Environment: real
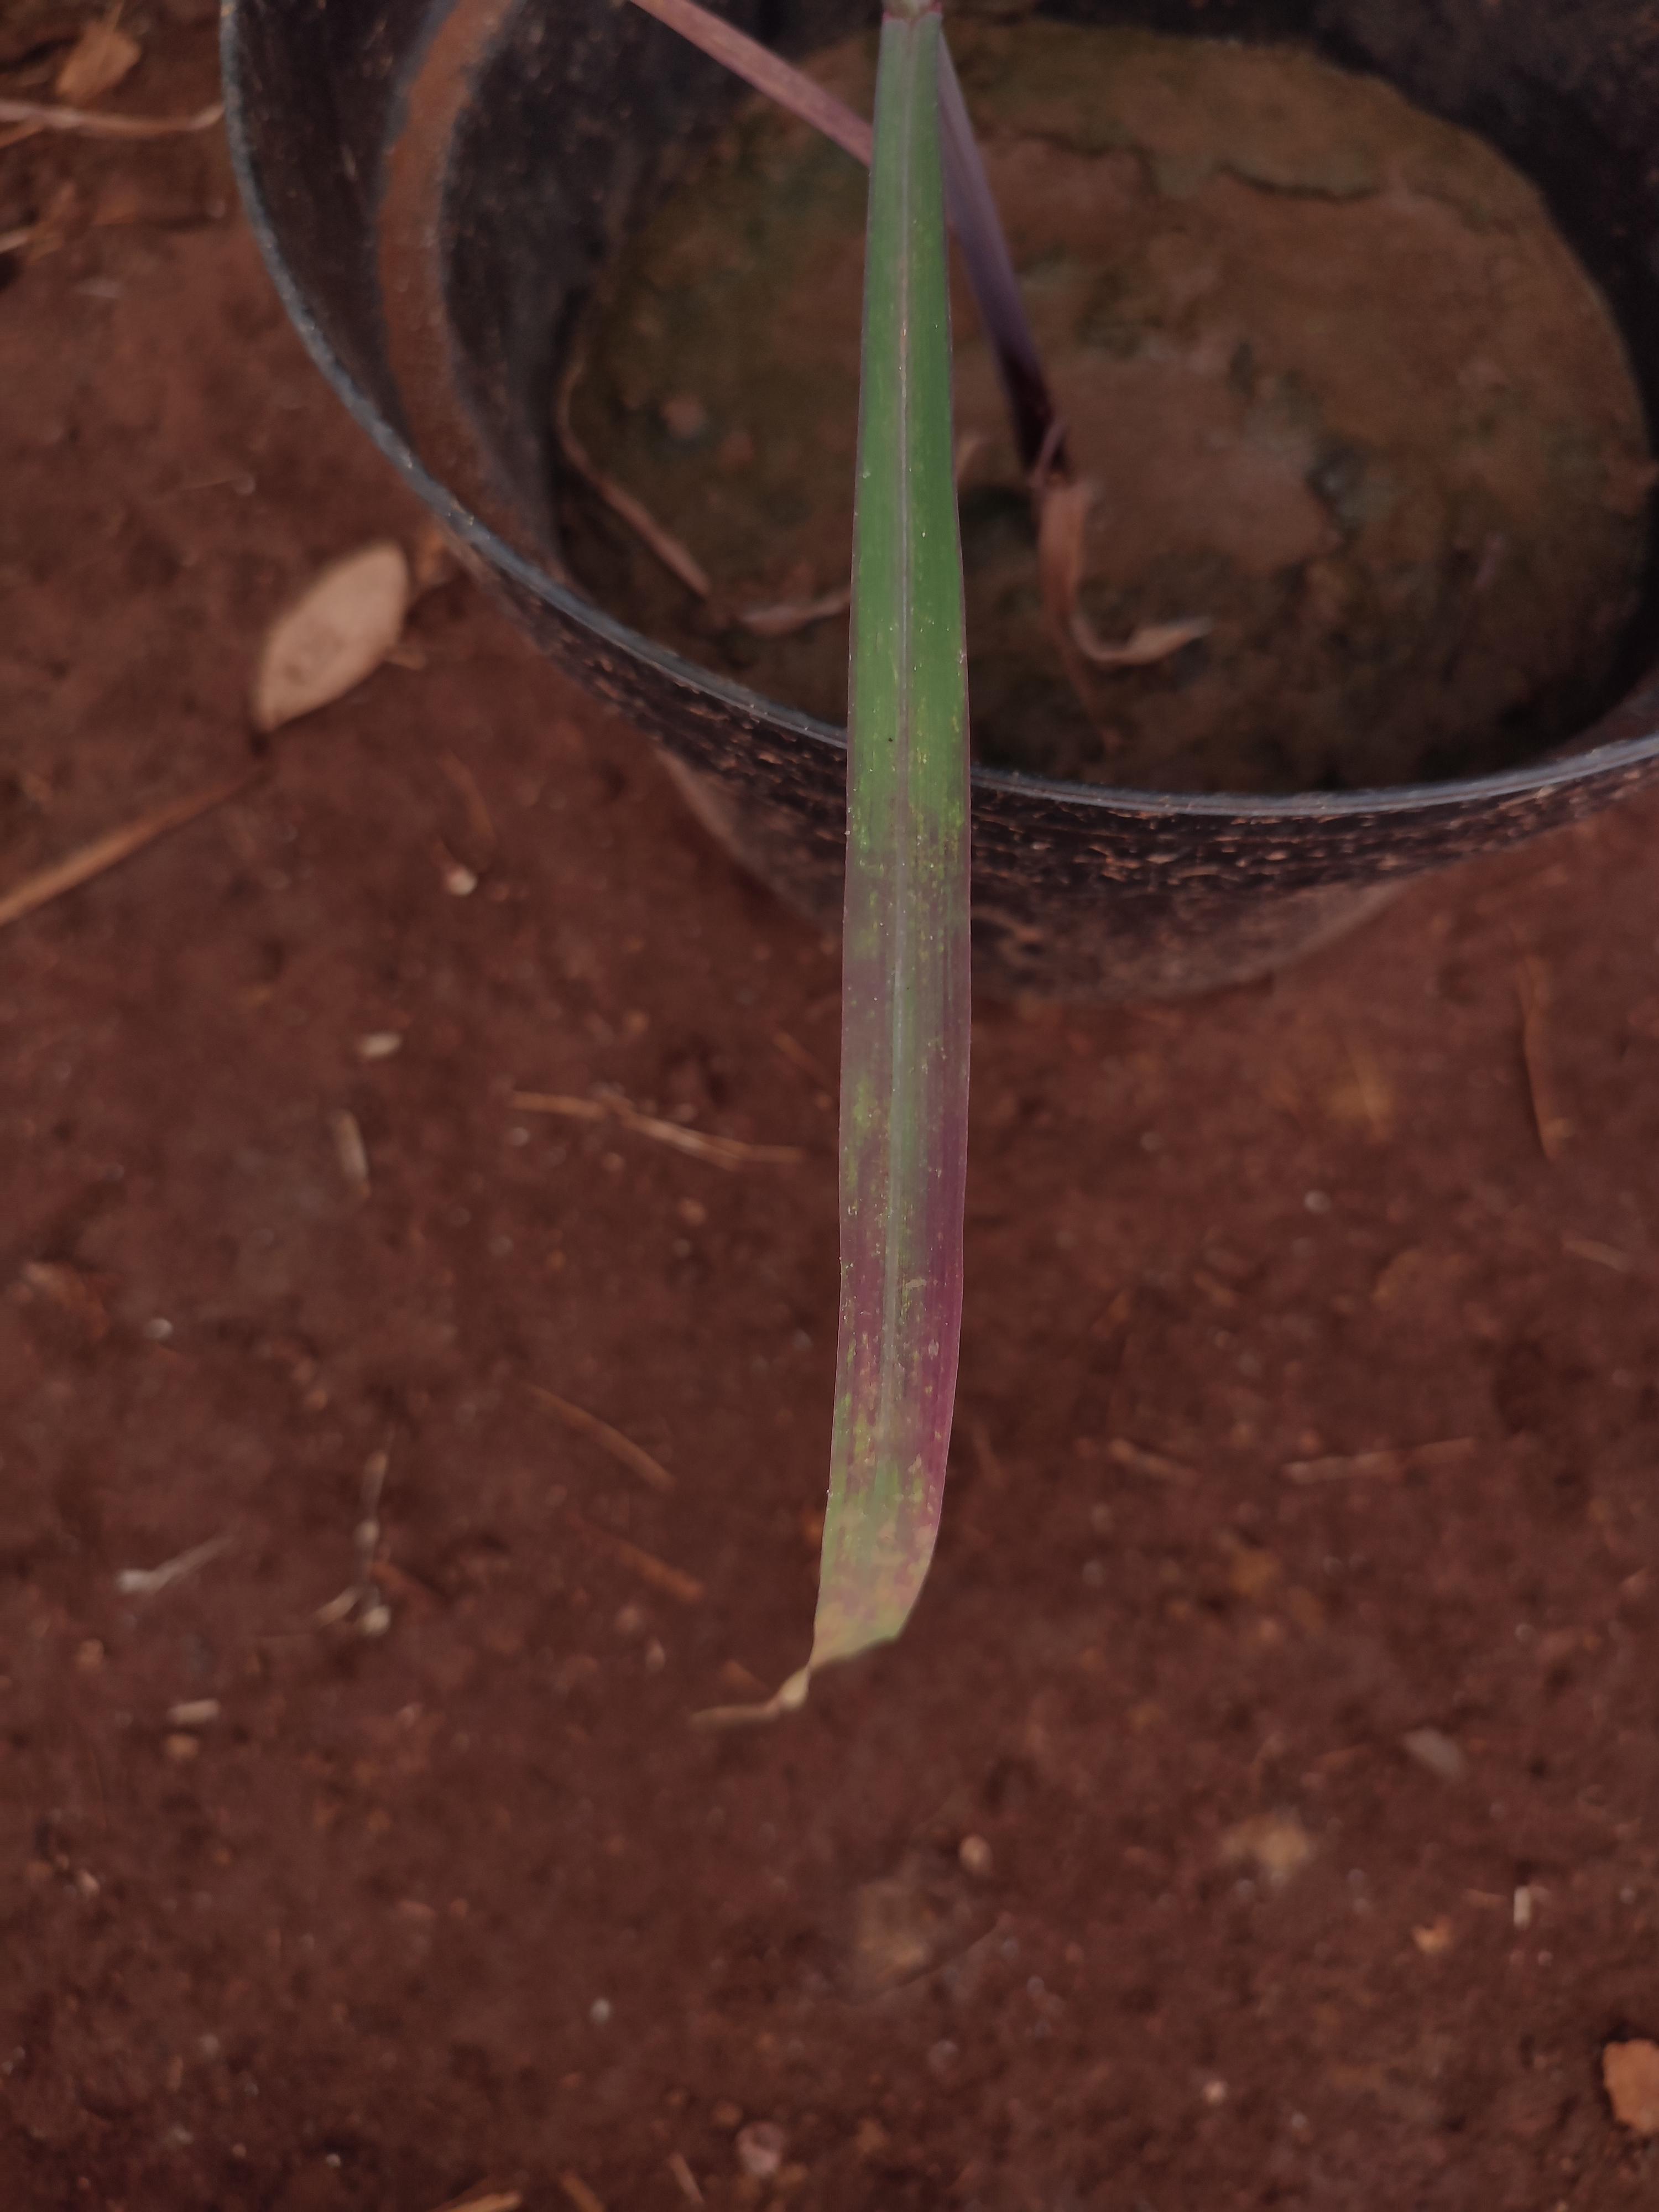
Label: phosphorus_deficiency